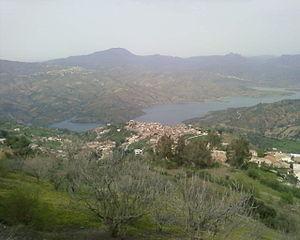
Tamokra est une commune de la wilaya de Béjaïa en Algérie, Elle est située à environ de 90 km de Béjaïa, dans la région de Kabylie.